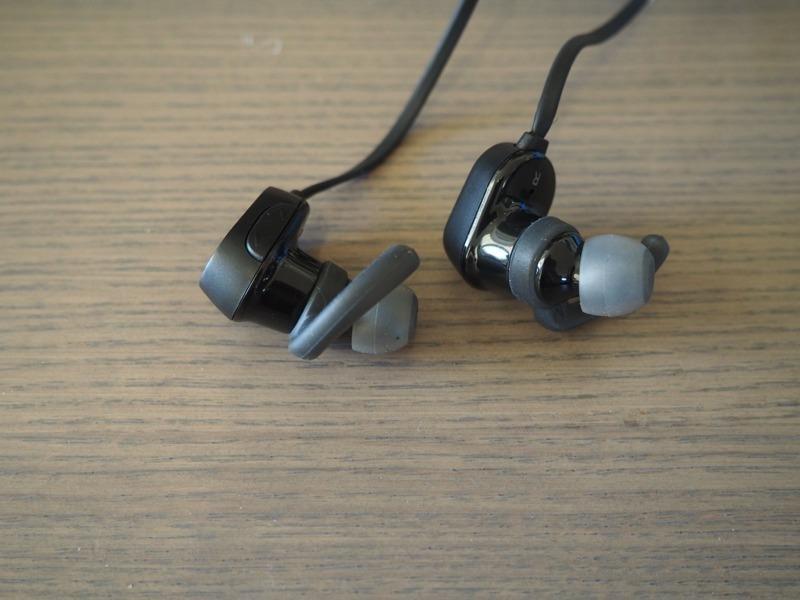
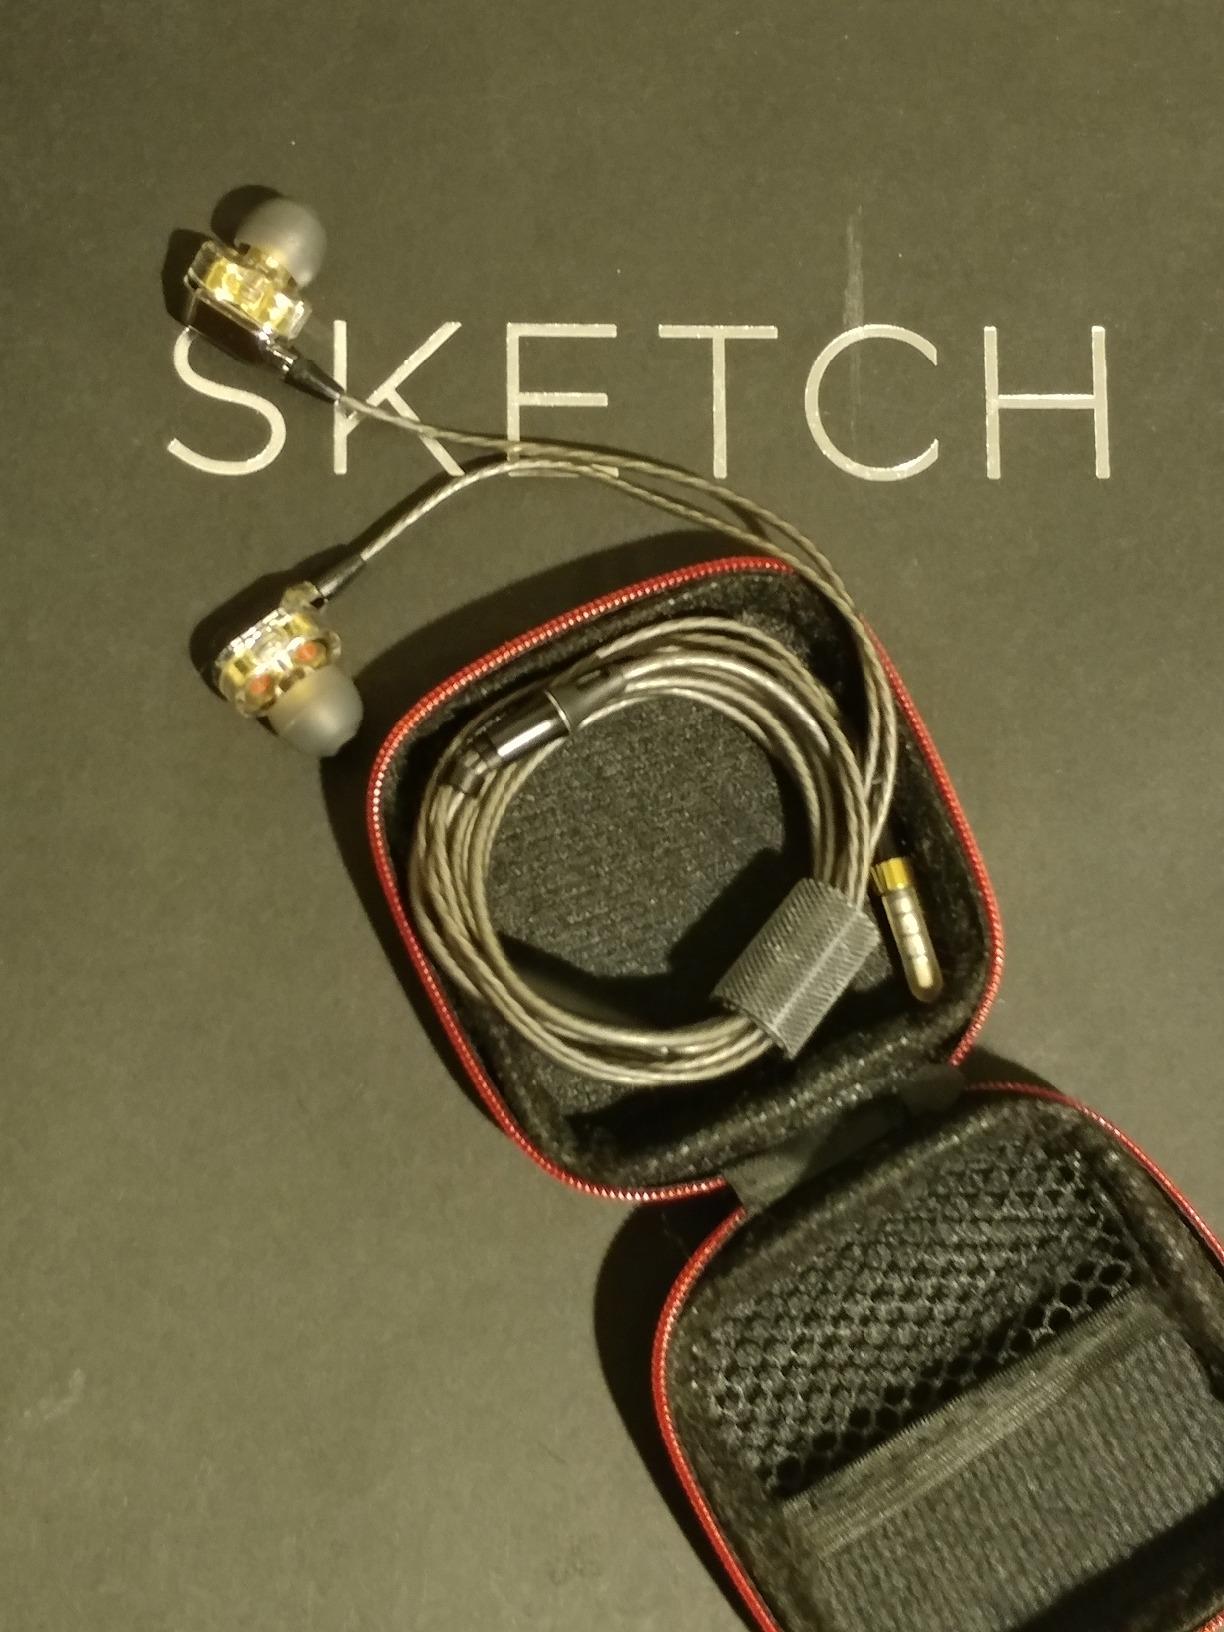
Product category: headphones
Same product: no